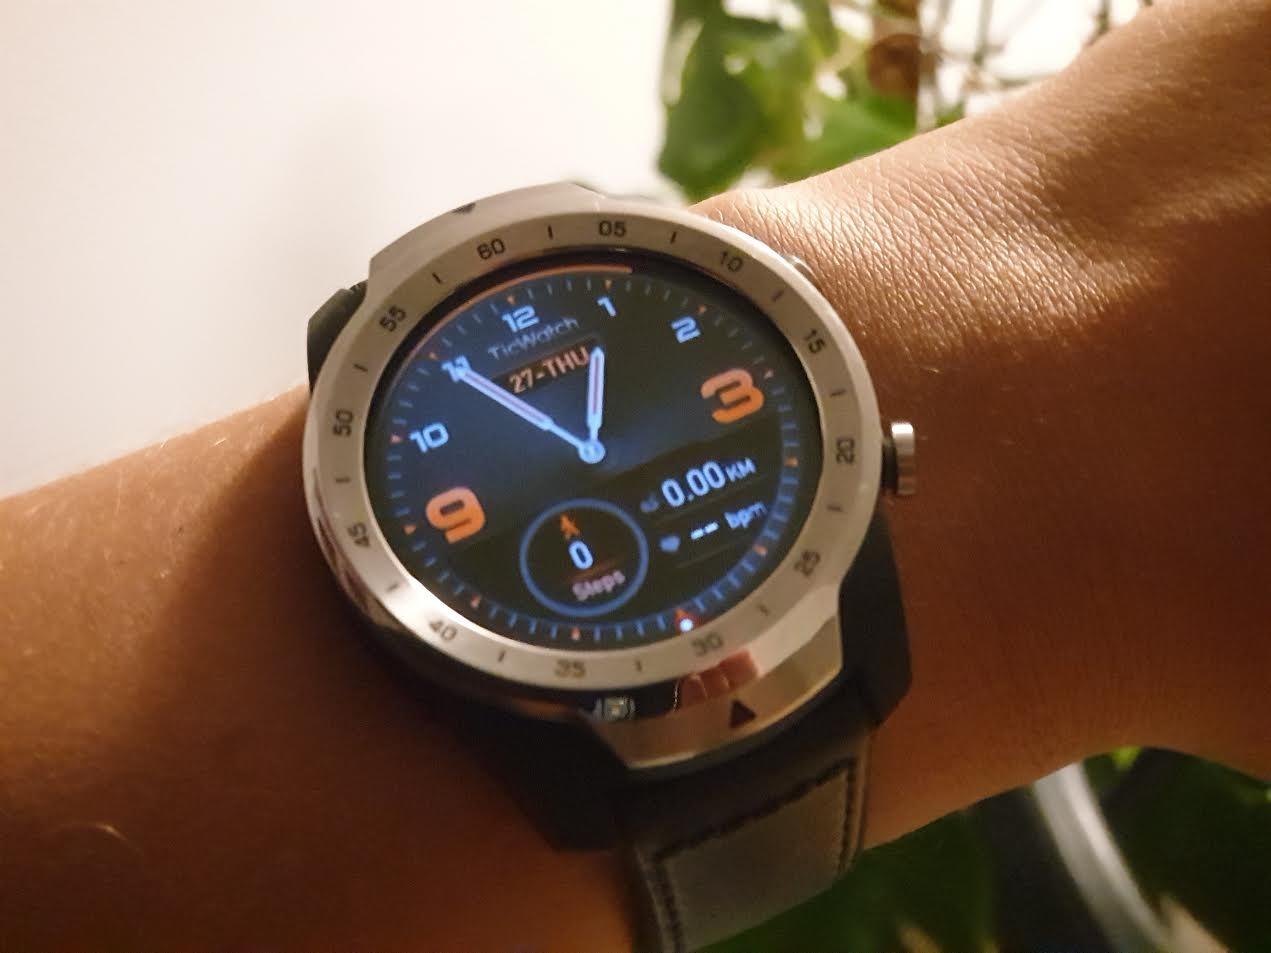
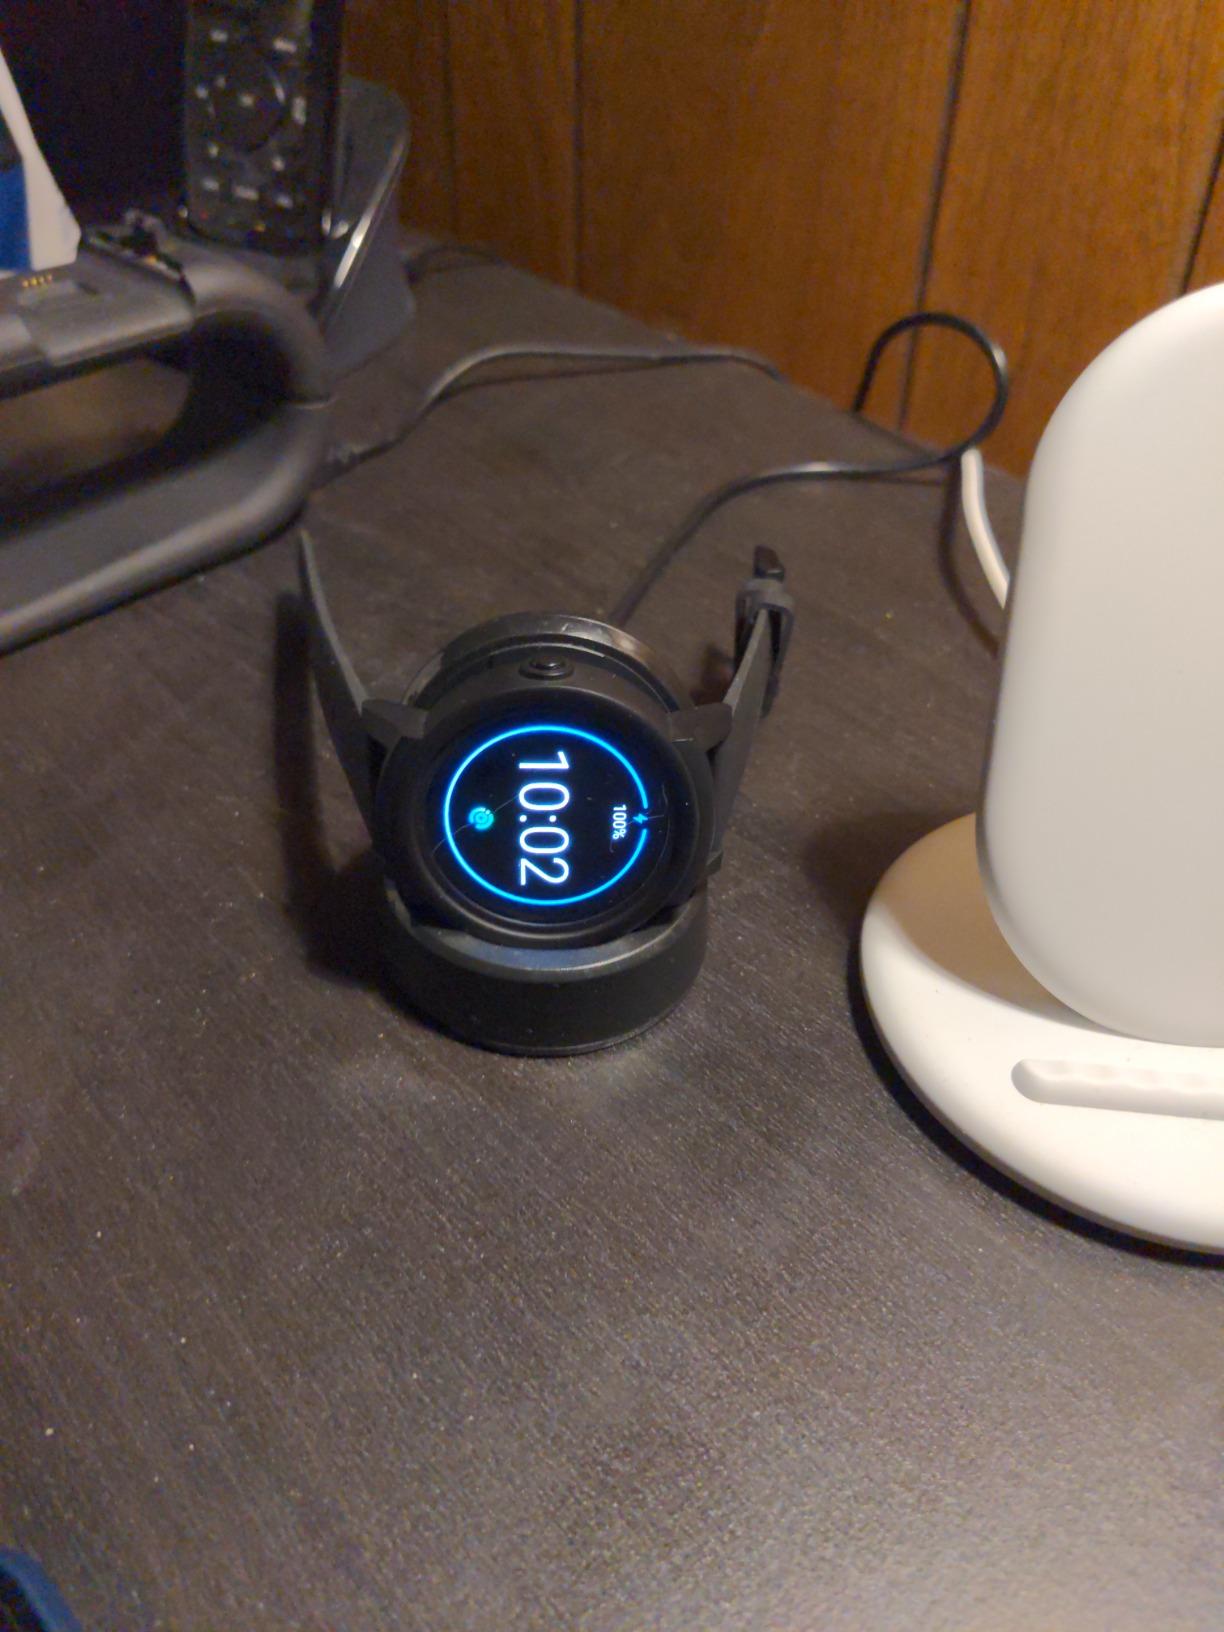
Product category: smartwatch
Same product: no